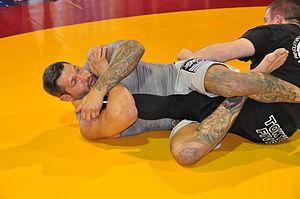
La clé de genou est une clé de jambe ayant pour but l'hyperextension du genou.